Ryan Smyth

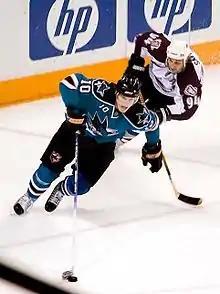
Ryan Smyth in pursuit of Christian Ehrhoff in 2008.

Smyth played in the style of a power forward, depending largely on his size and strength to contribute offensively. By positioning himself in front of the net, he earned most of his goals by tipping pucks in past the goaltender or scoring on rebounds. He did not possess particularly good shooting, stickhandling, or skating skills. He had been known to use a two-piece stick (composite shaft with wooden blade) with a flat blade, both of which were trends that largely went out of date during or before Smyth's career.